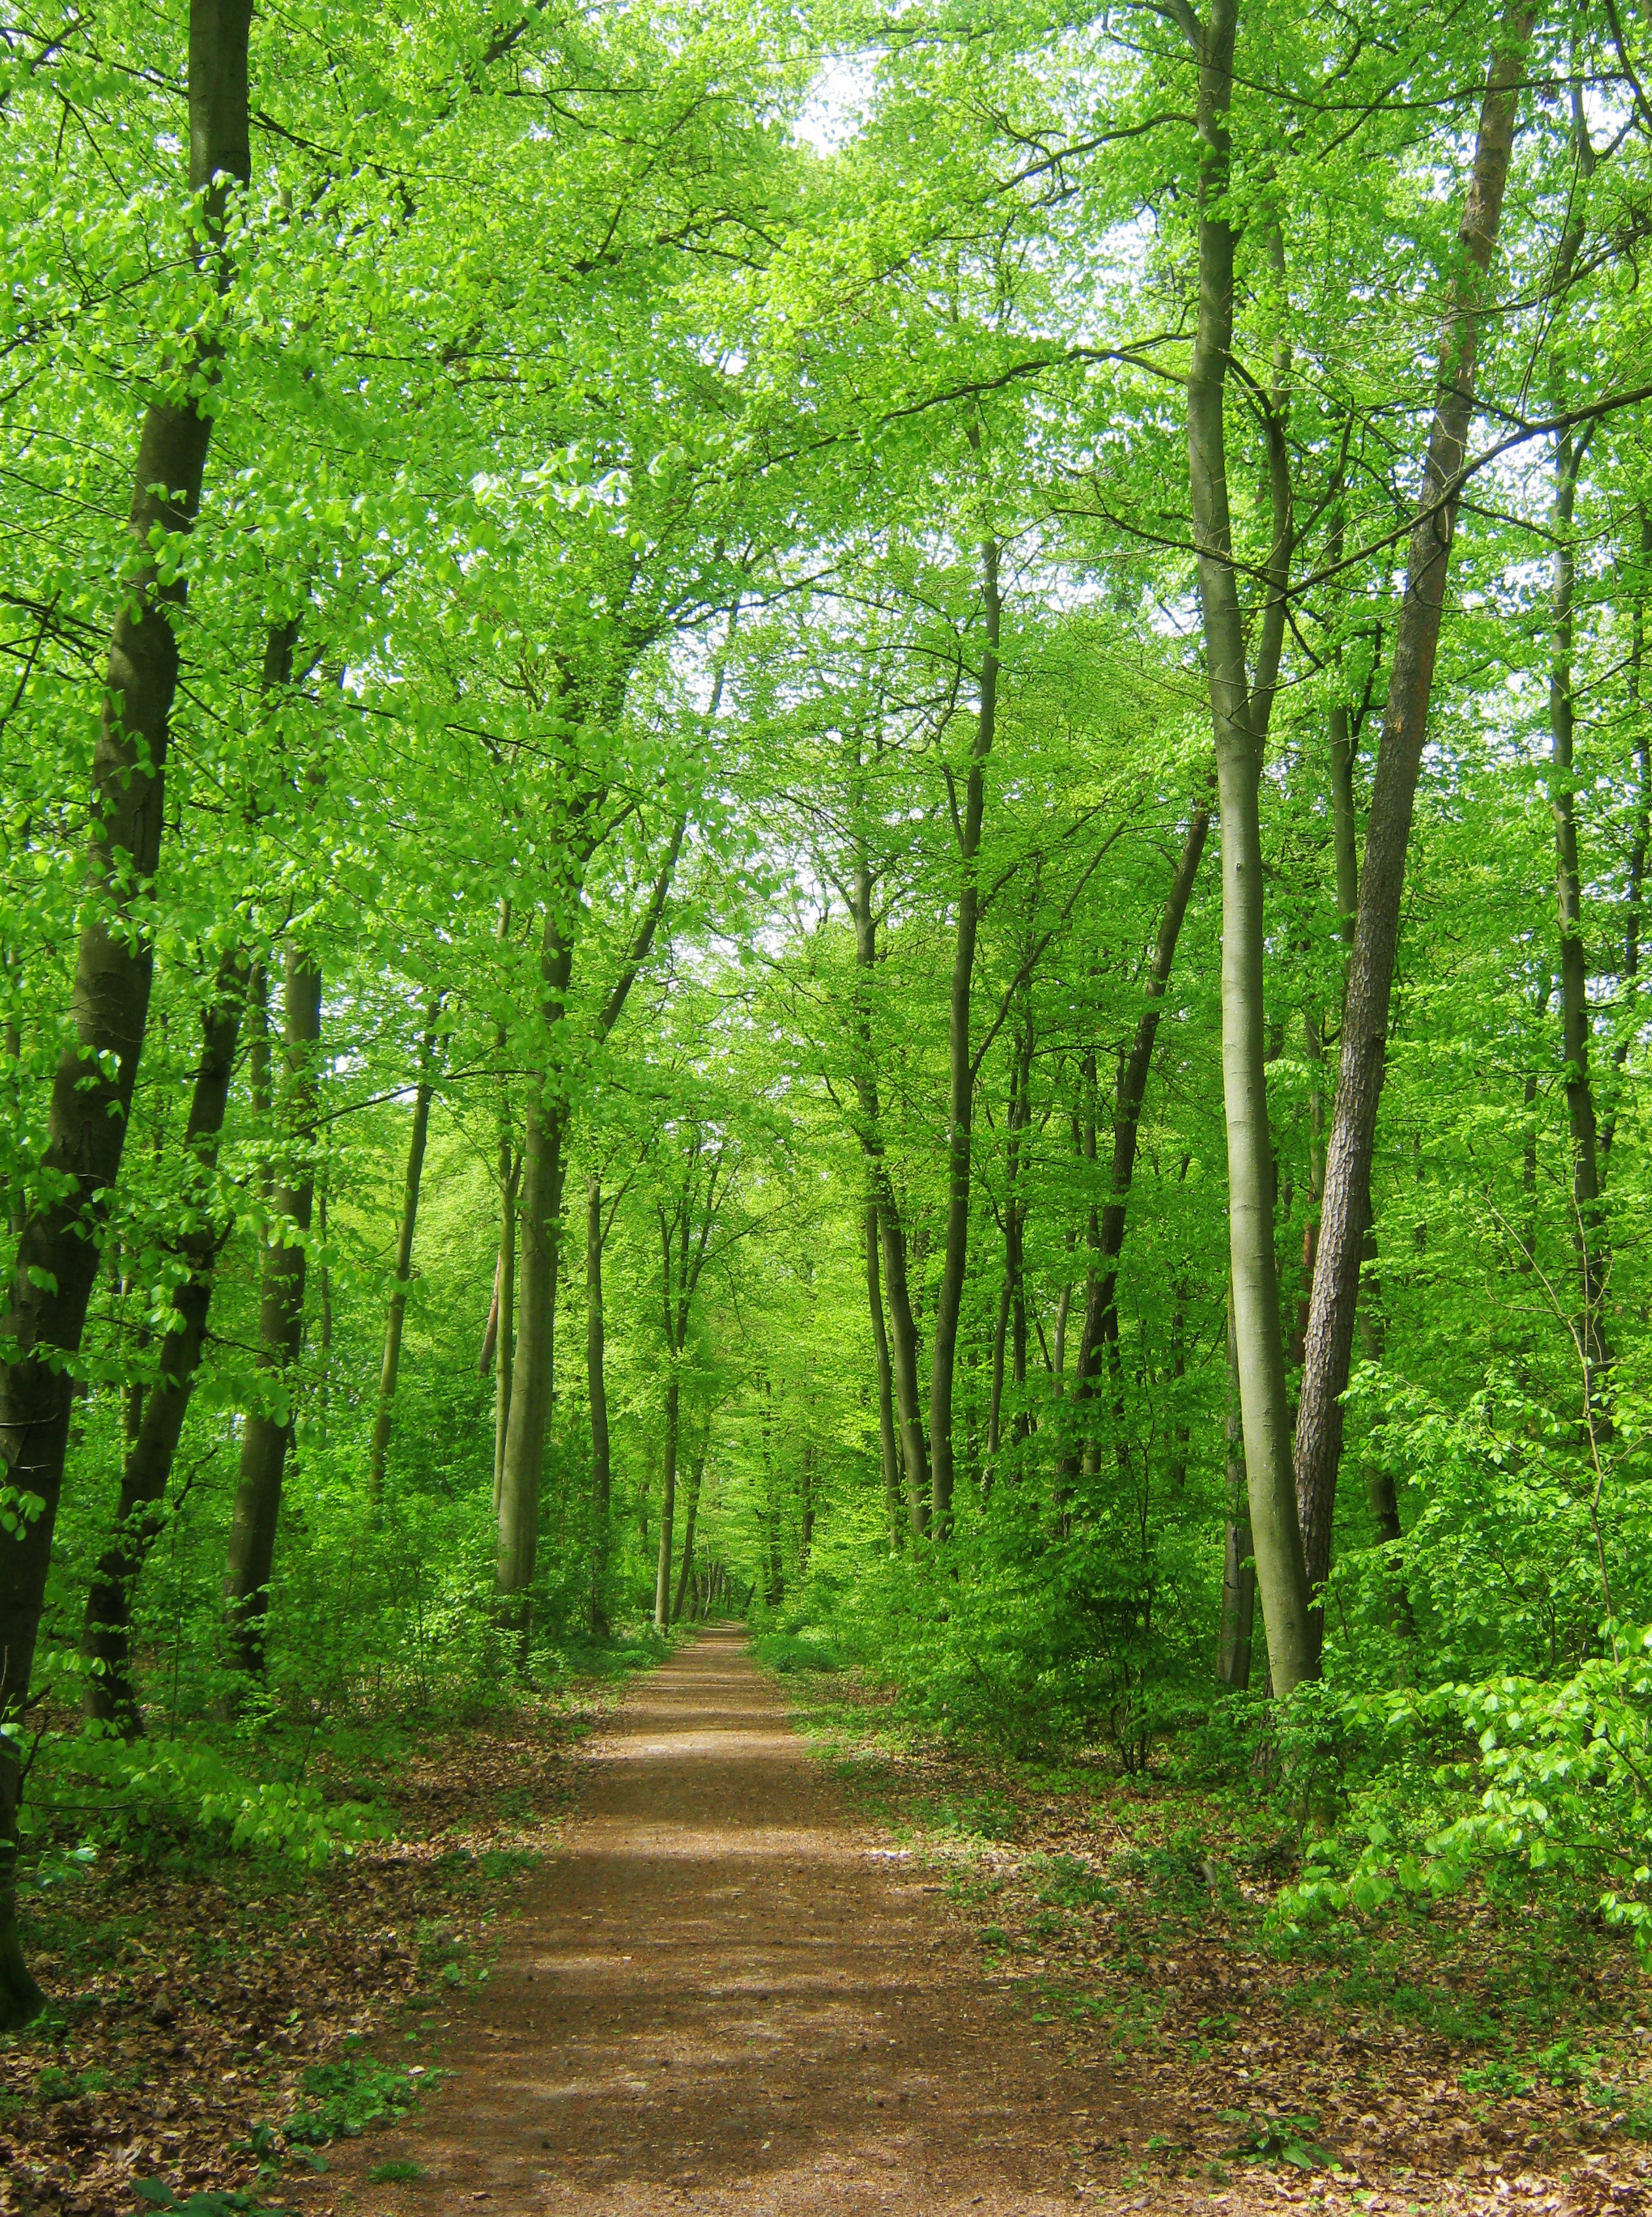
tree, nature, forest, plant, hiking, trail, meadow, sunlight, leaf, green, jungle, trees, background, vegetation, rainforest, deciduous, plantation, grove, woodland, may, habitat, away, tender, ecosystem, forest path, bicycle tour, bike ride, biome, old growth forest, natural environment, woody plant, temperate broadleaf and mixed forest, temperate coniferous forest, land plant